Battle of Duyon River

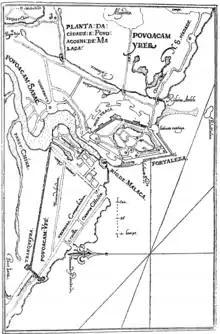
Portuguese map of the city of Malacca in 1604

The Acehnese fleet appeared before Malacca in the first days of June 1629, numbering 236 vessels, 38 of which were very large galleys with three masts bearing top-sails, and armed with heavy bombards capable of firing 20 kg shots, roughly equivalent to galleasses. It bore about 19,000 men, furnished with siege artillery and material, personnaly commanded by the Sultan of Aceh. A few days after arriving, Iskandar Muda decided to return home and left the fleet under the command of Marraja, while overall command was entrusted to the Laksamana.